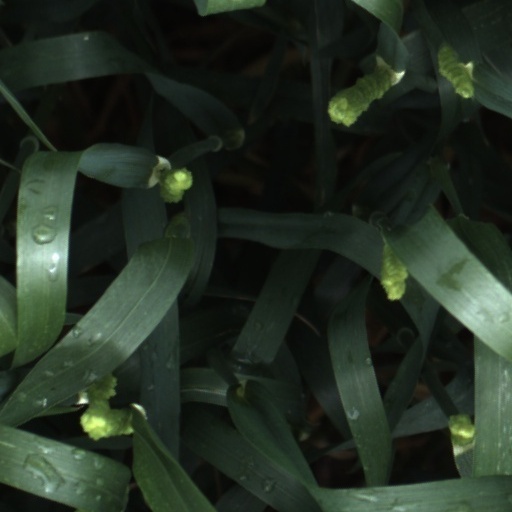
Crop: wheat